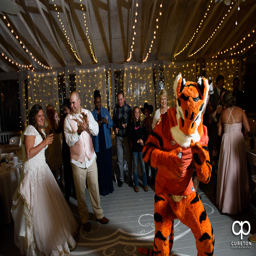
person making an appearance at the wedding reception .